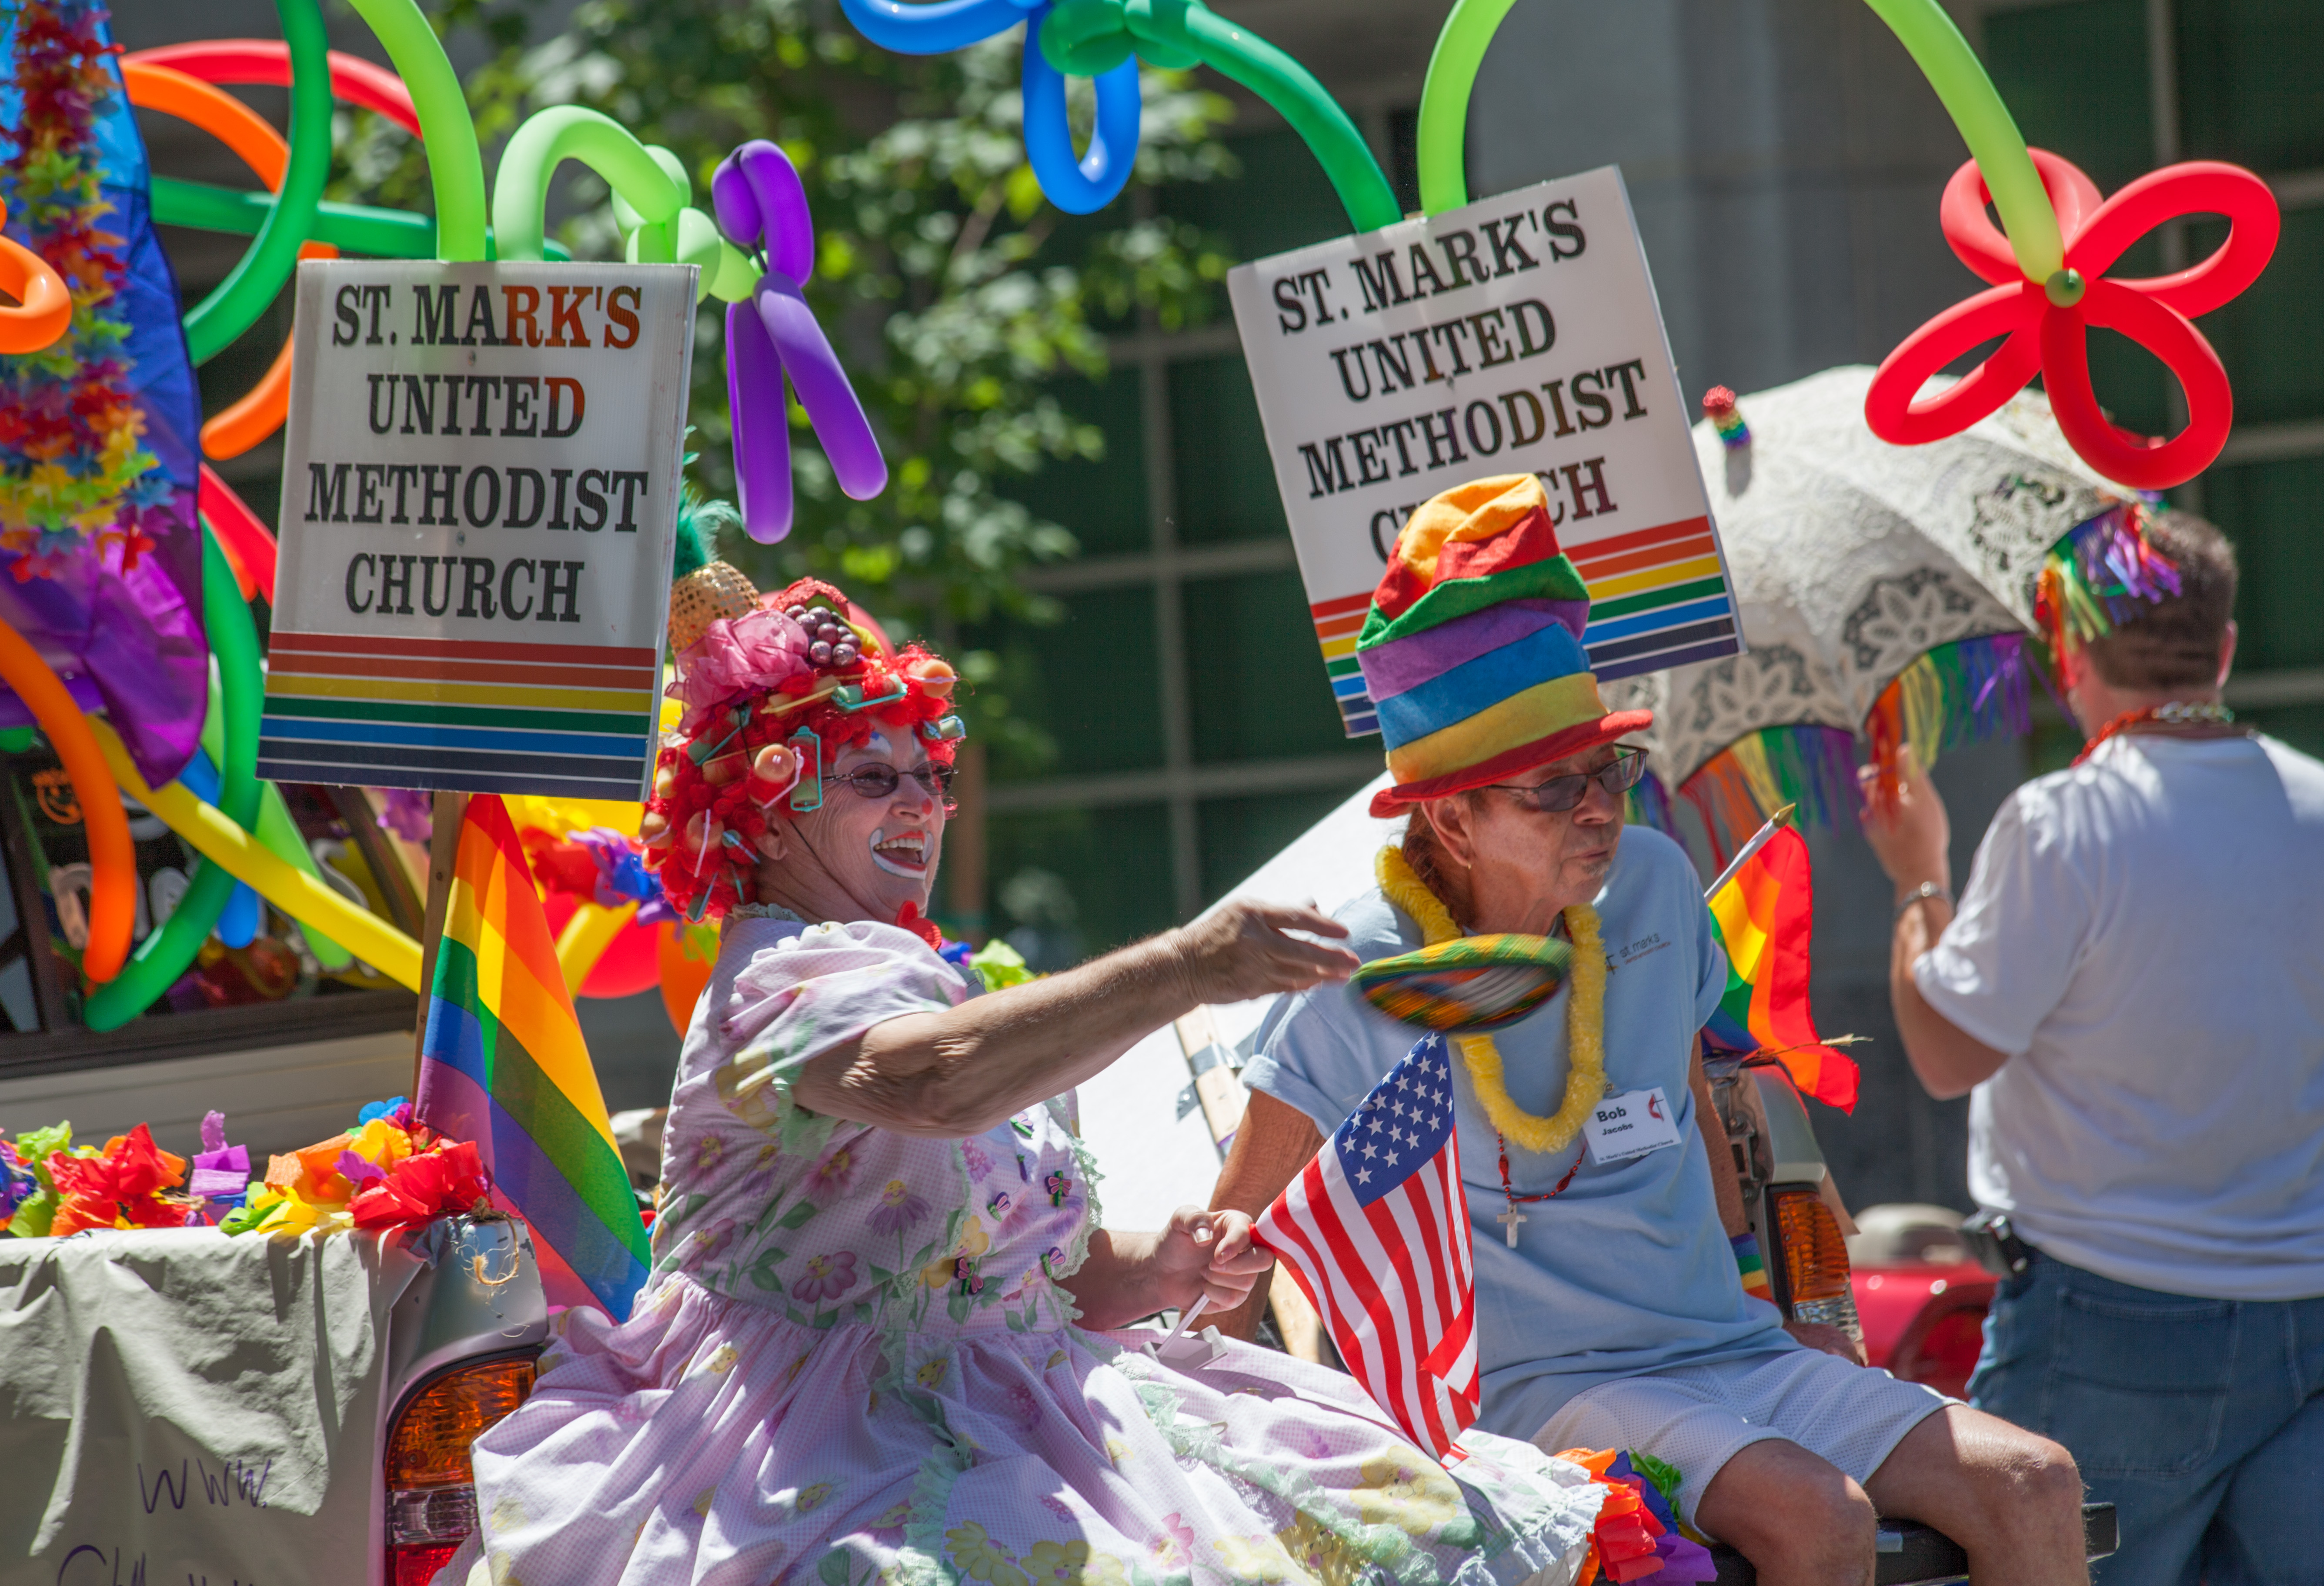
carnival, usa, parade, festival, rainbow, event, us, ca, sacramento, northerncalifornia, pride, gay, lesbian, transgender, lgbt, bisexual, marriageequality, letfreedomring, sacramentoprideparade